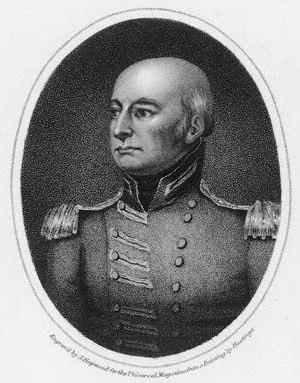
Les invasions britanniques du Rio de la Plata furent une série d'expéditions britanniques dirigées contre les colonies espagnoles de la région entre 1806 et 1807, qui se soldèrent par une défaite humiliante du Royaume-Uni.
L’histoire de l’Argentine est l’historiographie des événements survenus sur l’actuel territoire de la République argentine depuis les premiers peuplements humains jusqu’à nos jours.